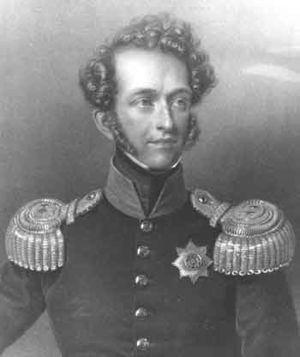
Le Rite écossais rectifié ou encore Régime écossais rectifié est un rite maçonnique d'essence chrétienne. Il fut fondé lors du convent général de Wilhelmsbad en 1782. À l'origine, le RER impose à ses membres d'être « fidèles à la religion chrétienne » et comporte six grades dont les deux derniers dépendent de prieurés. Comme tous les rites traditionnels dits « des Modernes », le port de l’épée en loge est l'un des attributs de l'initié, tout comme le chapeau pour celui élevé au grade de maître ; constituant par conséquent des caractéristiques notoires du Rite écossais rectifié. De nos jours, le rite n'a connu que peu de modifications et est toujours actif, en France essentiellement dans des obédiences datant du XXᵉ siècle.
Charles Guillaume Louis de Hesse et du Rhin, né le 23 avril 1809 à Darmstadt et mort le 20 mars 1877 dans la même ville est un prince hessois, fils de Louis II de Hesse et de Wilhelmine de Bade, général de cavalerie, membre de la chambre d'État et père du grand-duc Louis IV.